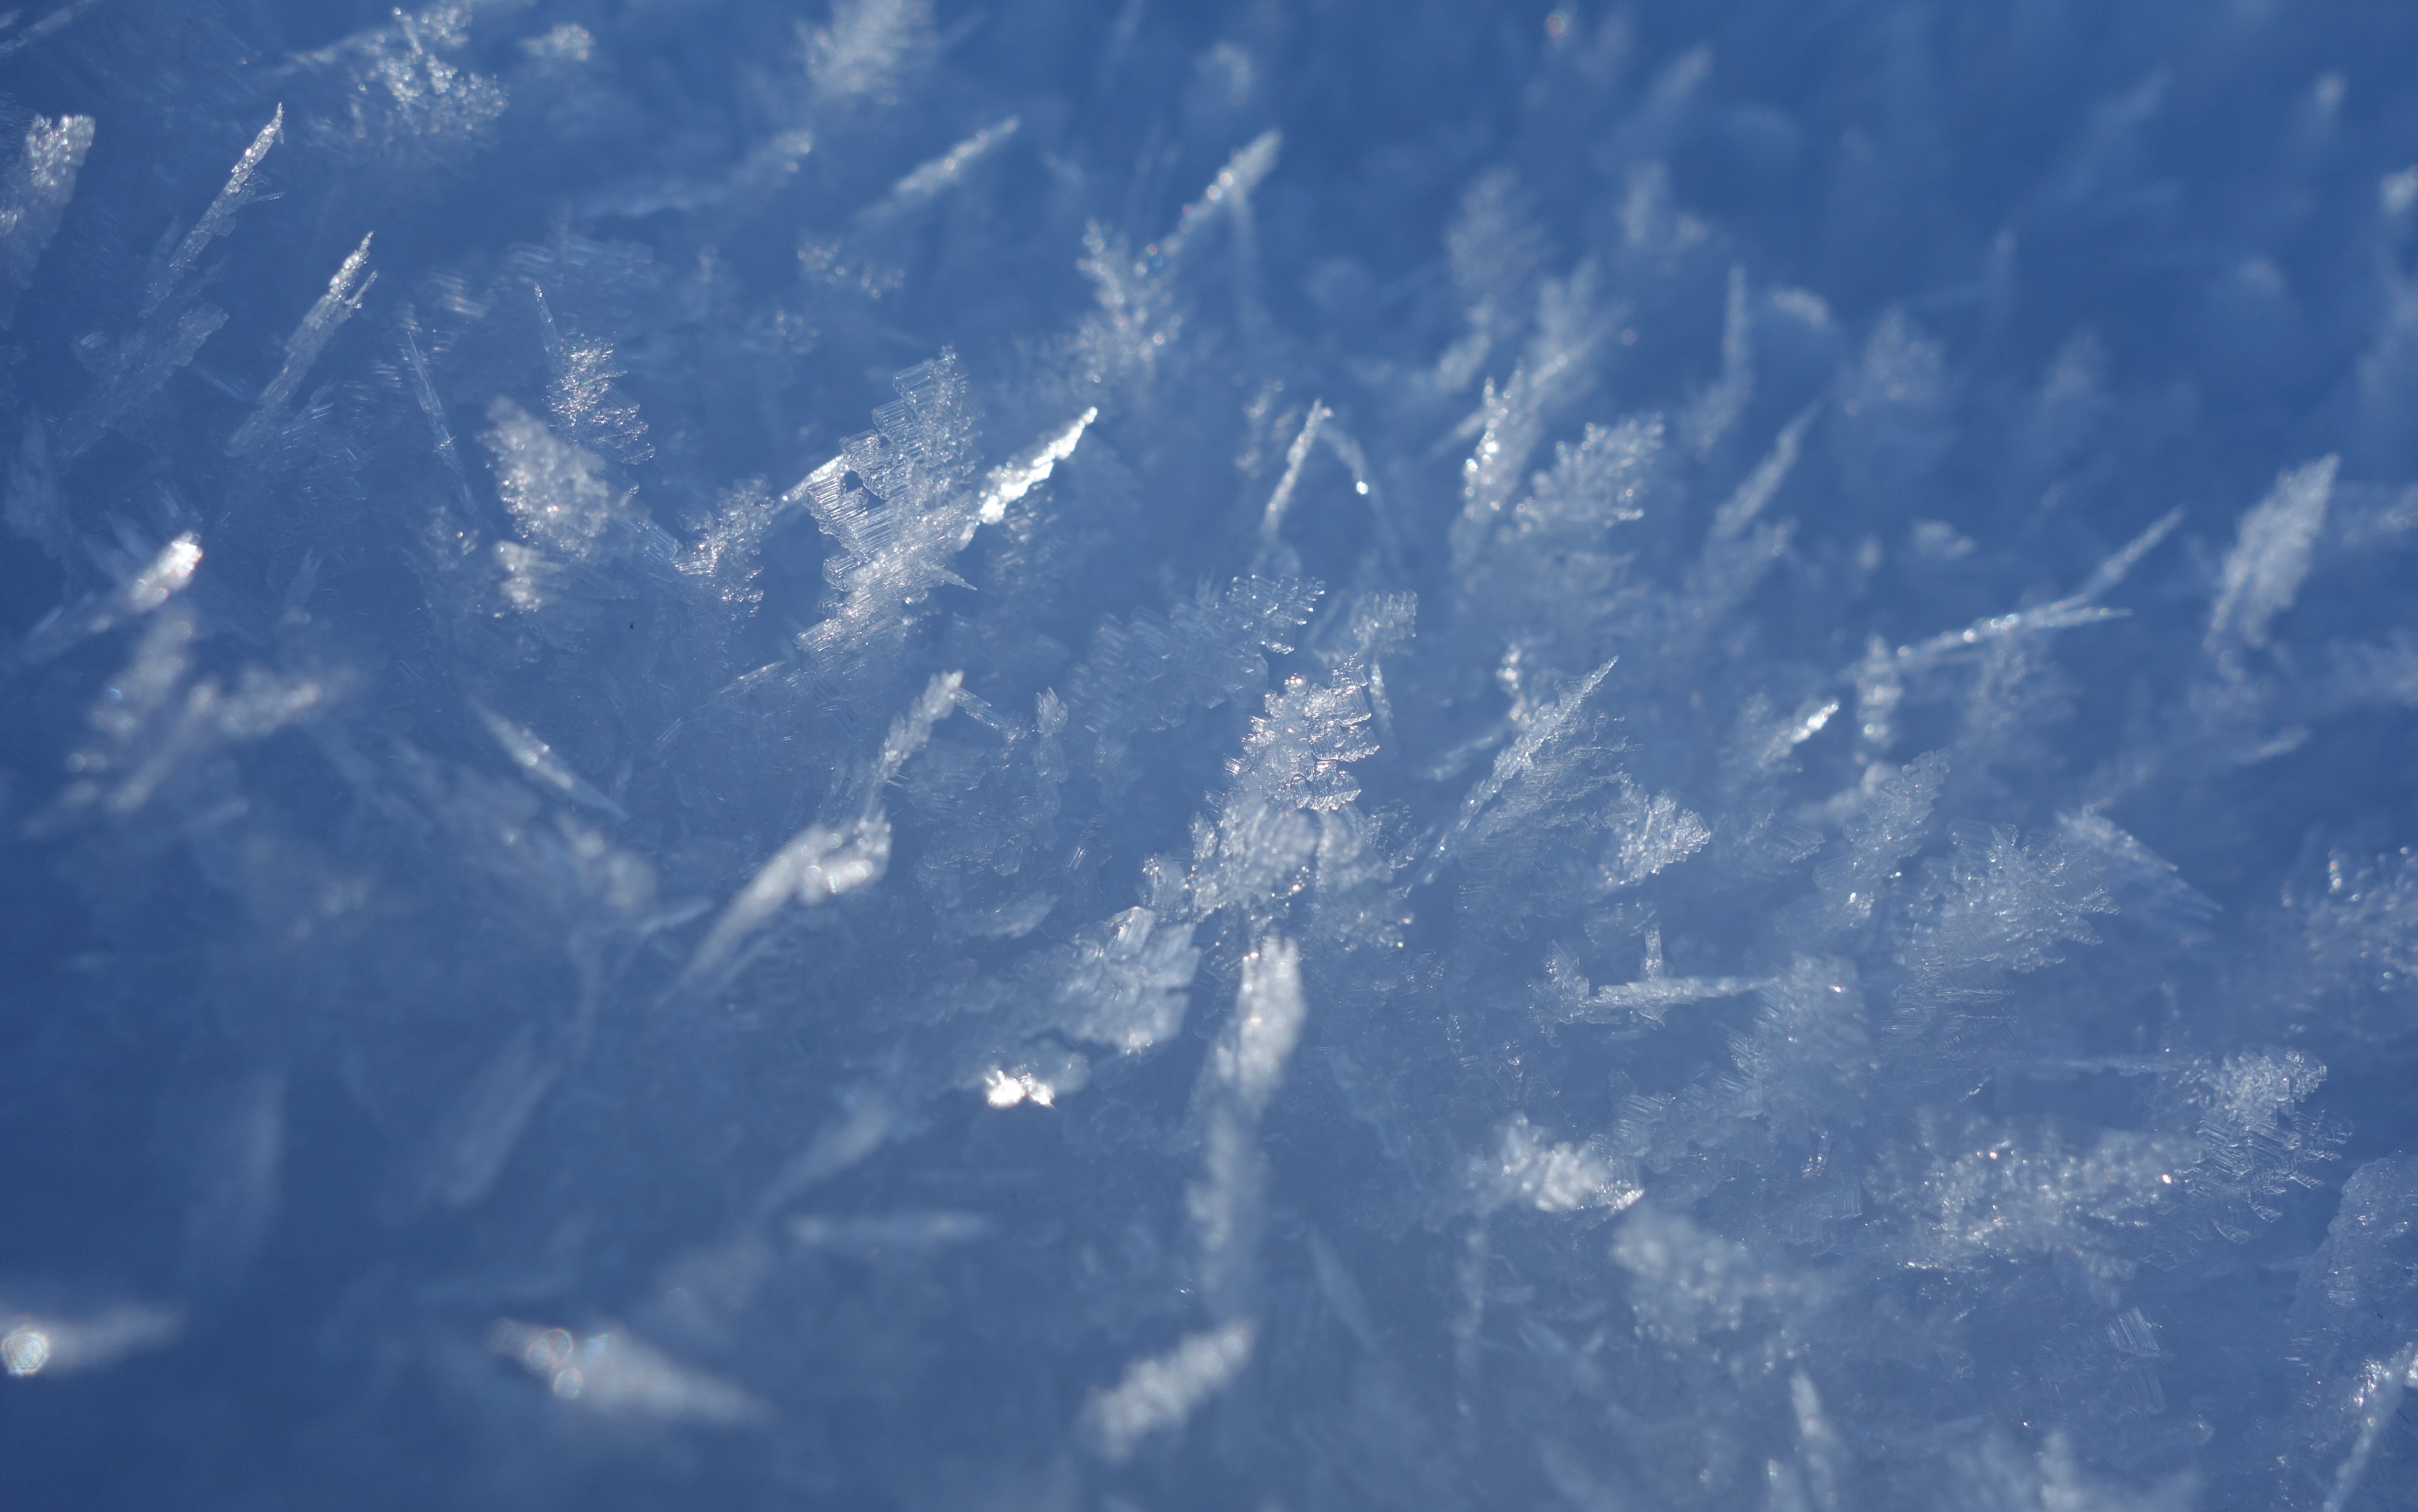
horizon, mountain, snow, cold, winter, cloud, sky, sunlight, atmosphere, mountain range, ice, reflection, frozen, blue, crystal, meteorological phenomenon, atmosphere of earth, mountainous landforms